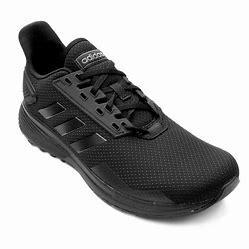
Brand: Adidas
Model: Duramo 9